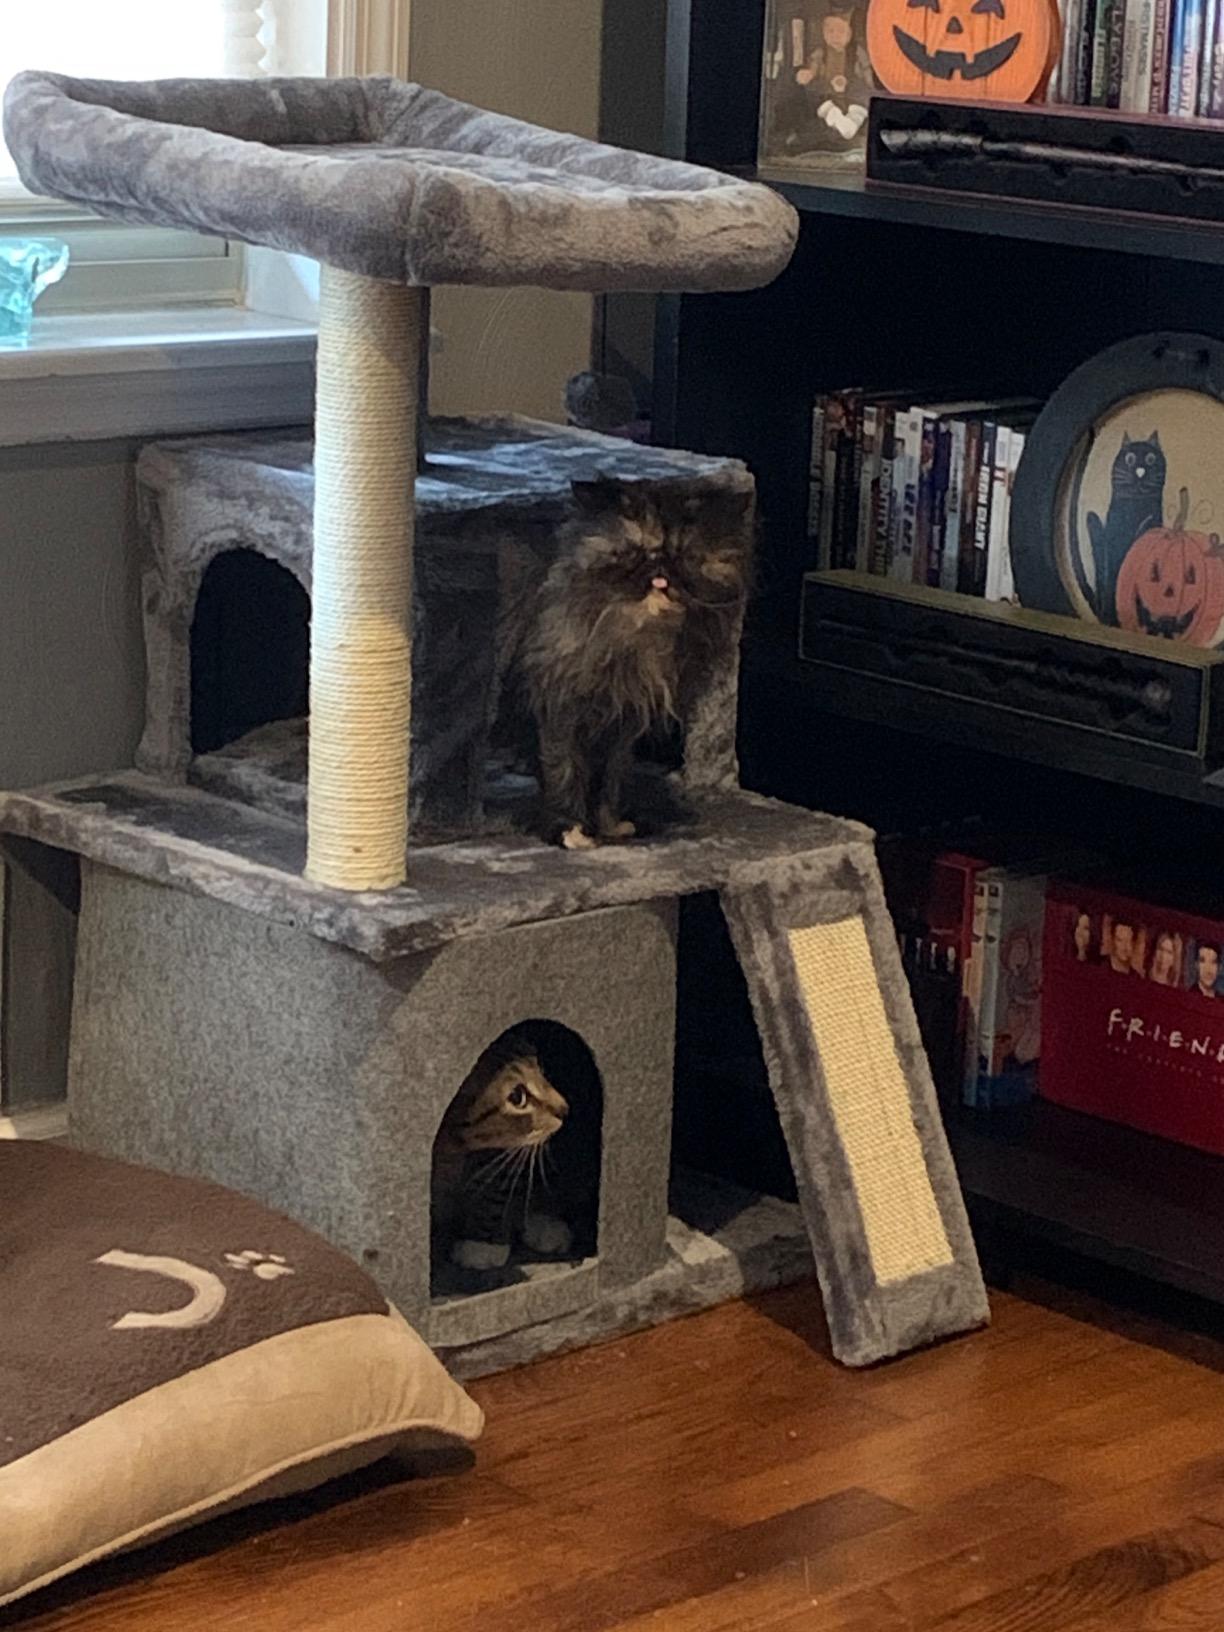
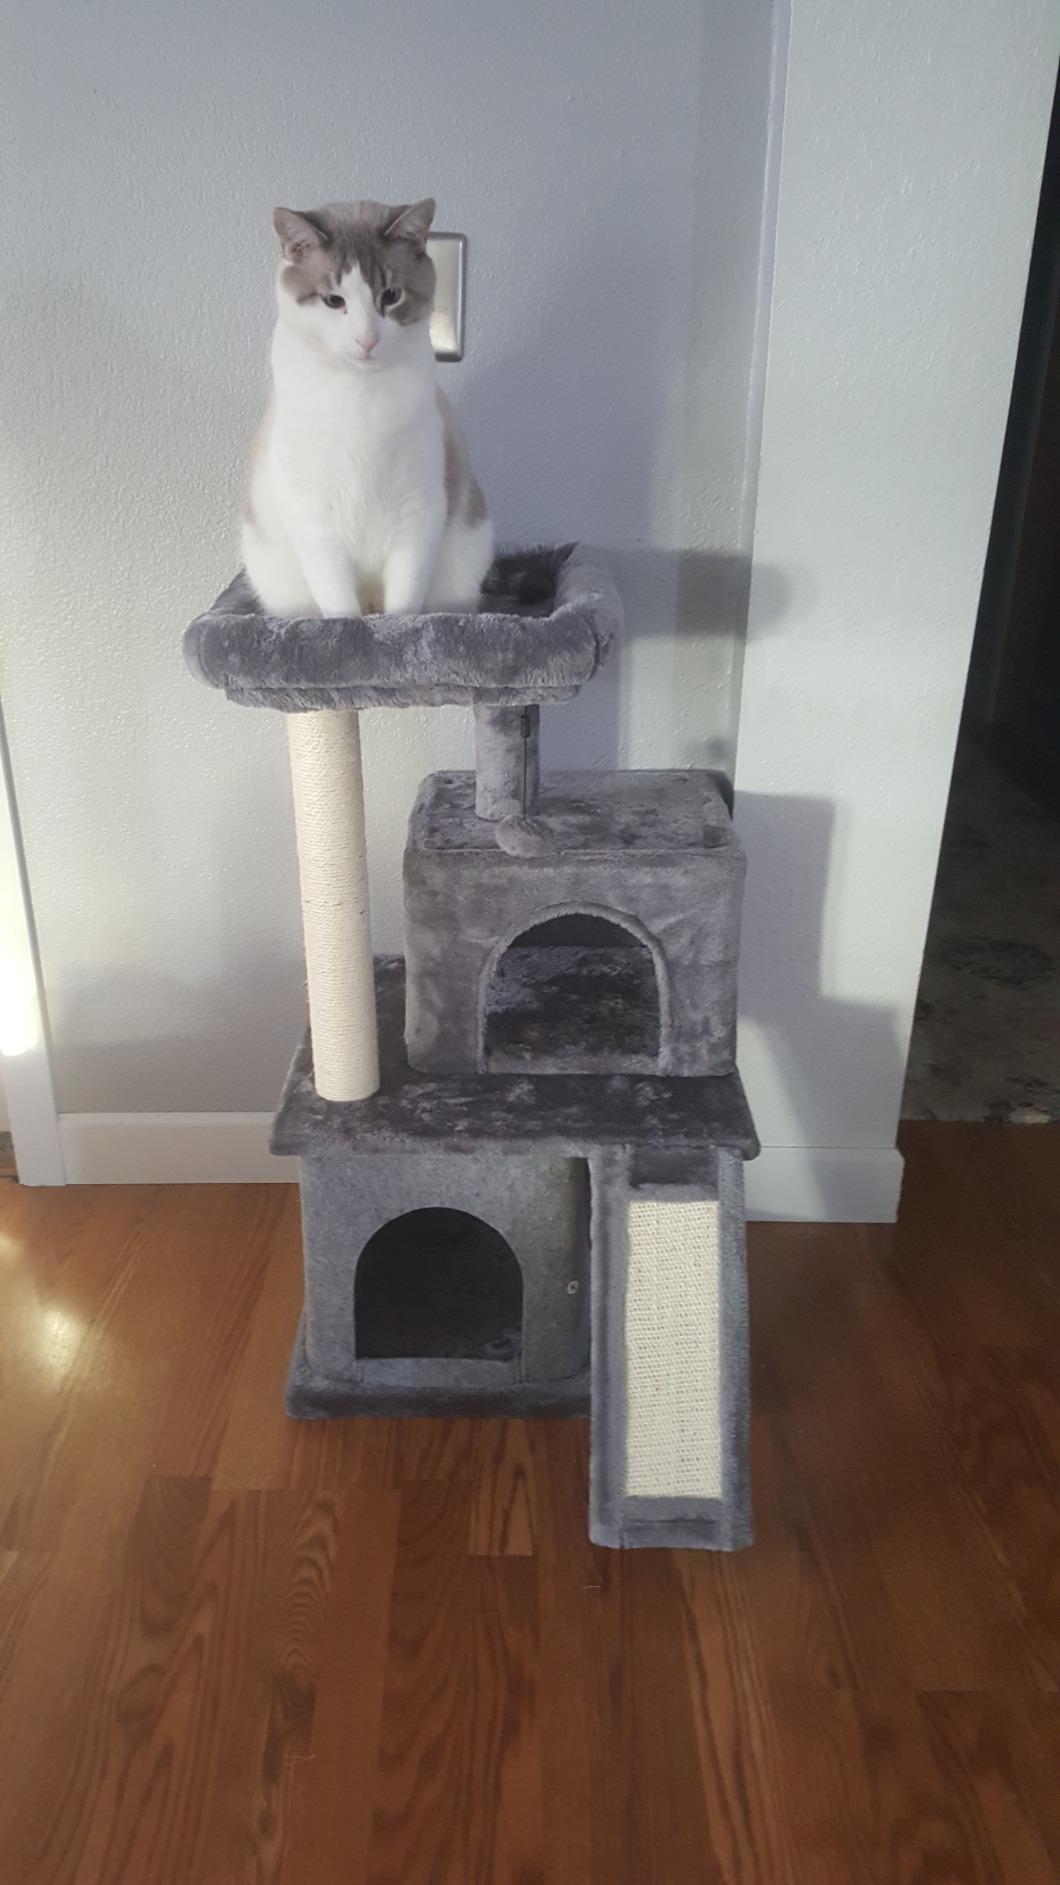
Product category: items_cat tree
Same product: yes